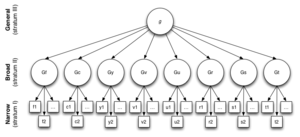
Le modèle de Cattell-Horn-Carroll, ou le modèle CHC des aptitudes cognitives est une théorie qui décrit l'intelligence et les capacités cognitives humaines sous forme d'une structure hiérarchique dans laquelle des facteurs étroits prédisent des facteurs cognitifs plus larges, qui eux-mêmes prédisent le facteur général d'intelligence, élément commun à tous les tests d'intelligence. Le modèle CHC se situe dans la tradition de l'étude de l'intelligence sur base de l'approche psychométrique. Cette théorie tient son nom de ses trois principaux théoriciens : Raymond Cattell, John L. Horn et John Bissell Carroll. Le modèle, proposé par McGrew puis révisé avec l'aide de Flanagan, est une synthèse et un enrichissement de plusieurs théories antérieures, dont la théorie de l'intelligence fluide et de l'intelligence cristallisée, et le modèle hiérarchique à trois strates de l'intelligence de John Bissell Carroll.
La psychologie de l'enfant est une discipline de la psychologie qui a pour objet d'étude les processus de pensée et des comportements de l'enfant, son développement psychologique et ses problèmes éventuels. Elle prend en compte son environnement.
Le modèle hiérarchique à trois strates a été proposé par le psychologue américain John Bissell Carroll en 1993 pour rendre compte des différences individuelles observées aux tests d'intelligence. En 1993, Carroll a publié une analyse factorielle de très grande ampleur, sur la base de toutes les données brutes aux tests d'intelligence analysées dans des analyses factorielles avant lui, soit 461 études et un total de 131 571 données individuelles recueillies sur l'ensemble des 70 ans d'existence des tests d'intelligence. Ses analyses ont enrichi la théorie hiérarchique de l'intelligence issue de l'approche psychométrique.
L'intelligence humaine est caractérisée par plusieurs aptitudes, surtout cognitives, qui permettent à l'individu humain d'apprendre, de former des concepts, de comprendre, d'appliquer la logique et la raison. Elle comprend la capacité à reconnaître des tendances, comprendre les idées, planifier, résoudre des problèmes, prendre des décisions, conserver des informations, et utiliser la langue pour communiquer.